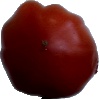
Label: tomato_heart